CCDC188

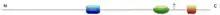

When CCDC188 first appeared approximately 180 million years ago in monotremes, it lacked a basic leucine zipper. Marsupials were the first mammals to evolve a CCDC188 basic leucine zipper domain. The rate of evolution of CCDC188 measured by sequence identity to humans shows that CCDC188 initially evolved quickly at a rate of 0.97 changes per 100 amino acids per million years. Beginning with the first placentals, CCDC188 evolution slowed to a rate of 0.45 changes per 100 amino acids per million years. One paralog for CCDC188 exists in humans known as CCDC188-like. This gene first appeared in marsupials.